Will Blackmon

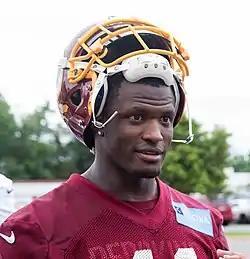
Blackmon in 2017

William Edwards Blackmon (born October 27, 1984) is an American former professional football safety and return specialist. He played college football for the Boston College Eagles, and was selected in the fourth round of the 2006 NFL draft by the Green Bay Packers. He was also a member of the New York Giants, Arizona Rattlers, Seattle Seahawks, Jacksonville Jaguars, Washington Redskins, and Saskatchewan Roughriders. He is currently an analyst for the Boston College Football team.